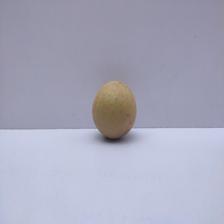
Size: Medium